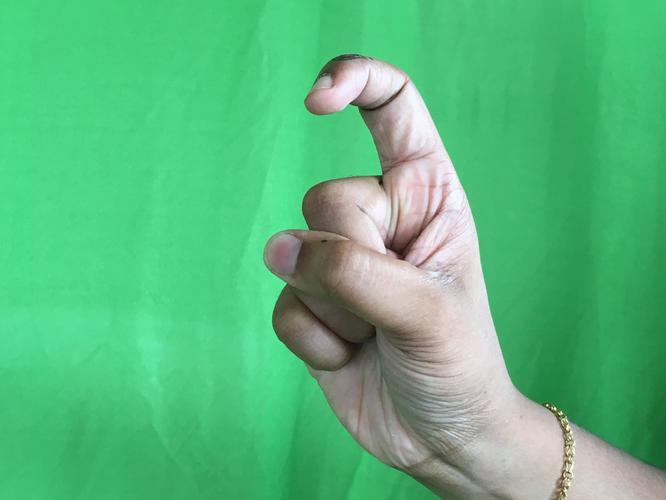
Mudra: Tamarachudam
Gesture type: single_hand